Diaporthe phaseolorum var. caulivora

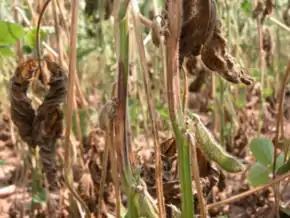

Disease symptoms occur primarily on the stems, leaves and can lead to whole plant symptoms. Reddish brown lesions on the lower stem of soybean plants progress into brown cankers. In some cases, the disease can spread to all parts of the stem. Stem girdling can result in premature plant death. Grey streaking along the lower stem and taproot has also been observed. Studies suggest a toxin may influence the development and symptomology of stem canker. Leaf symptoms include interveinal chlorosis and necrosis during early reproductive stages. Leaves eventually dry and fall off the plant as the disease worsens. Stem canker has similar symptomology as brown stem rot, fusarium wilt, phytopthora stem rot, sudden death syndrome, tobacco streak virus, and sclerotinia stem rot, which can make distinguishing this disease particularly difficult. Stem canker can be differentiated primarily by its long dark red or brown canker that can extend over multiple nodes. Inside the stem, discoloration is localized to areas near the canker or lesion.